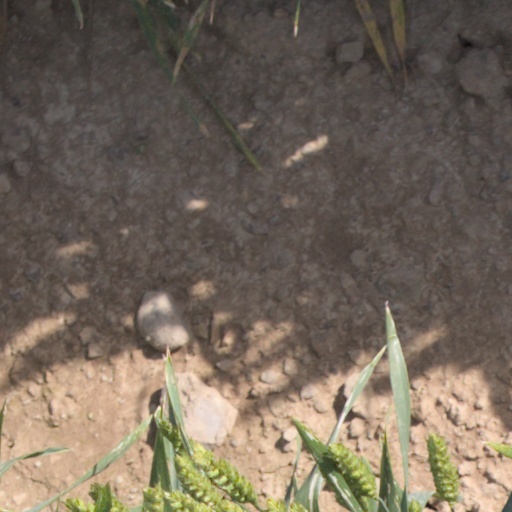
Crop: wheat